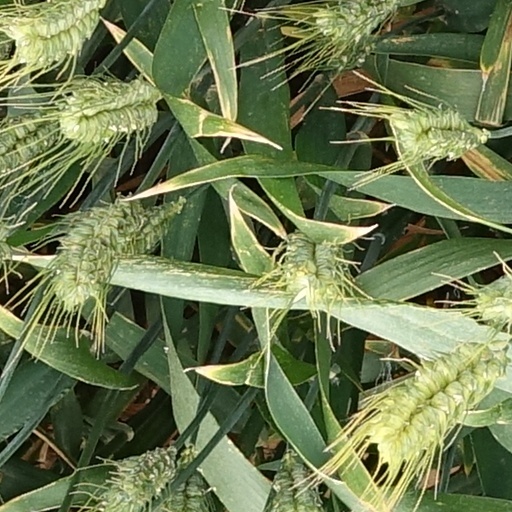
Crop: wheat